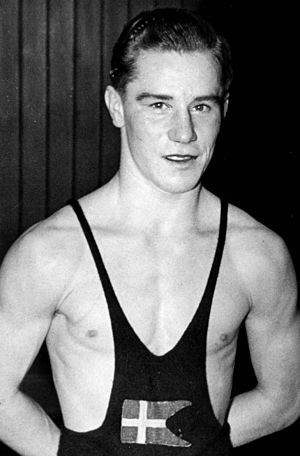
Leo Cortsen
Leo Cortsen 1949
Leo Cortsen var en dansk bryder fra Thrott i Åbyhøj. Årets fund i dansk idræt 1949.